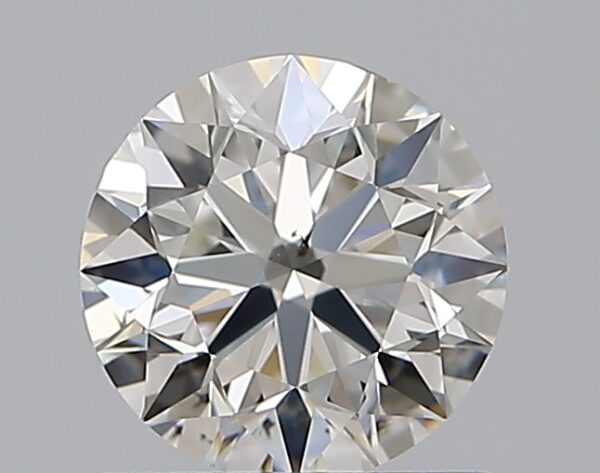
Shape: round
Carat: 0.8
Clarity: SI1
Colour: H
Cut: EX
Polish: EX
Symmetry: EX
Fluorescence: N
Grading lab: GIA
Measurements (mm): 5.86 x 5.9 x 3.72